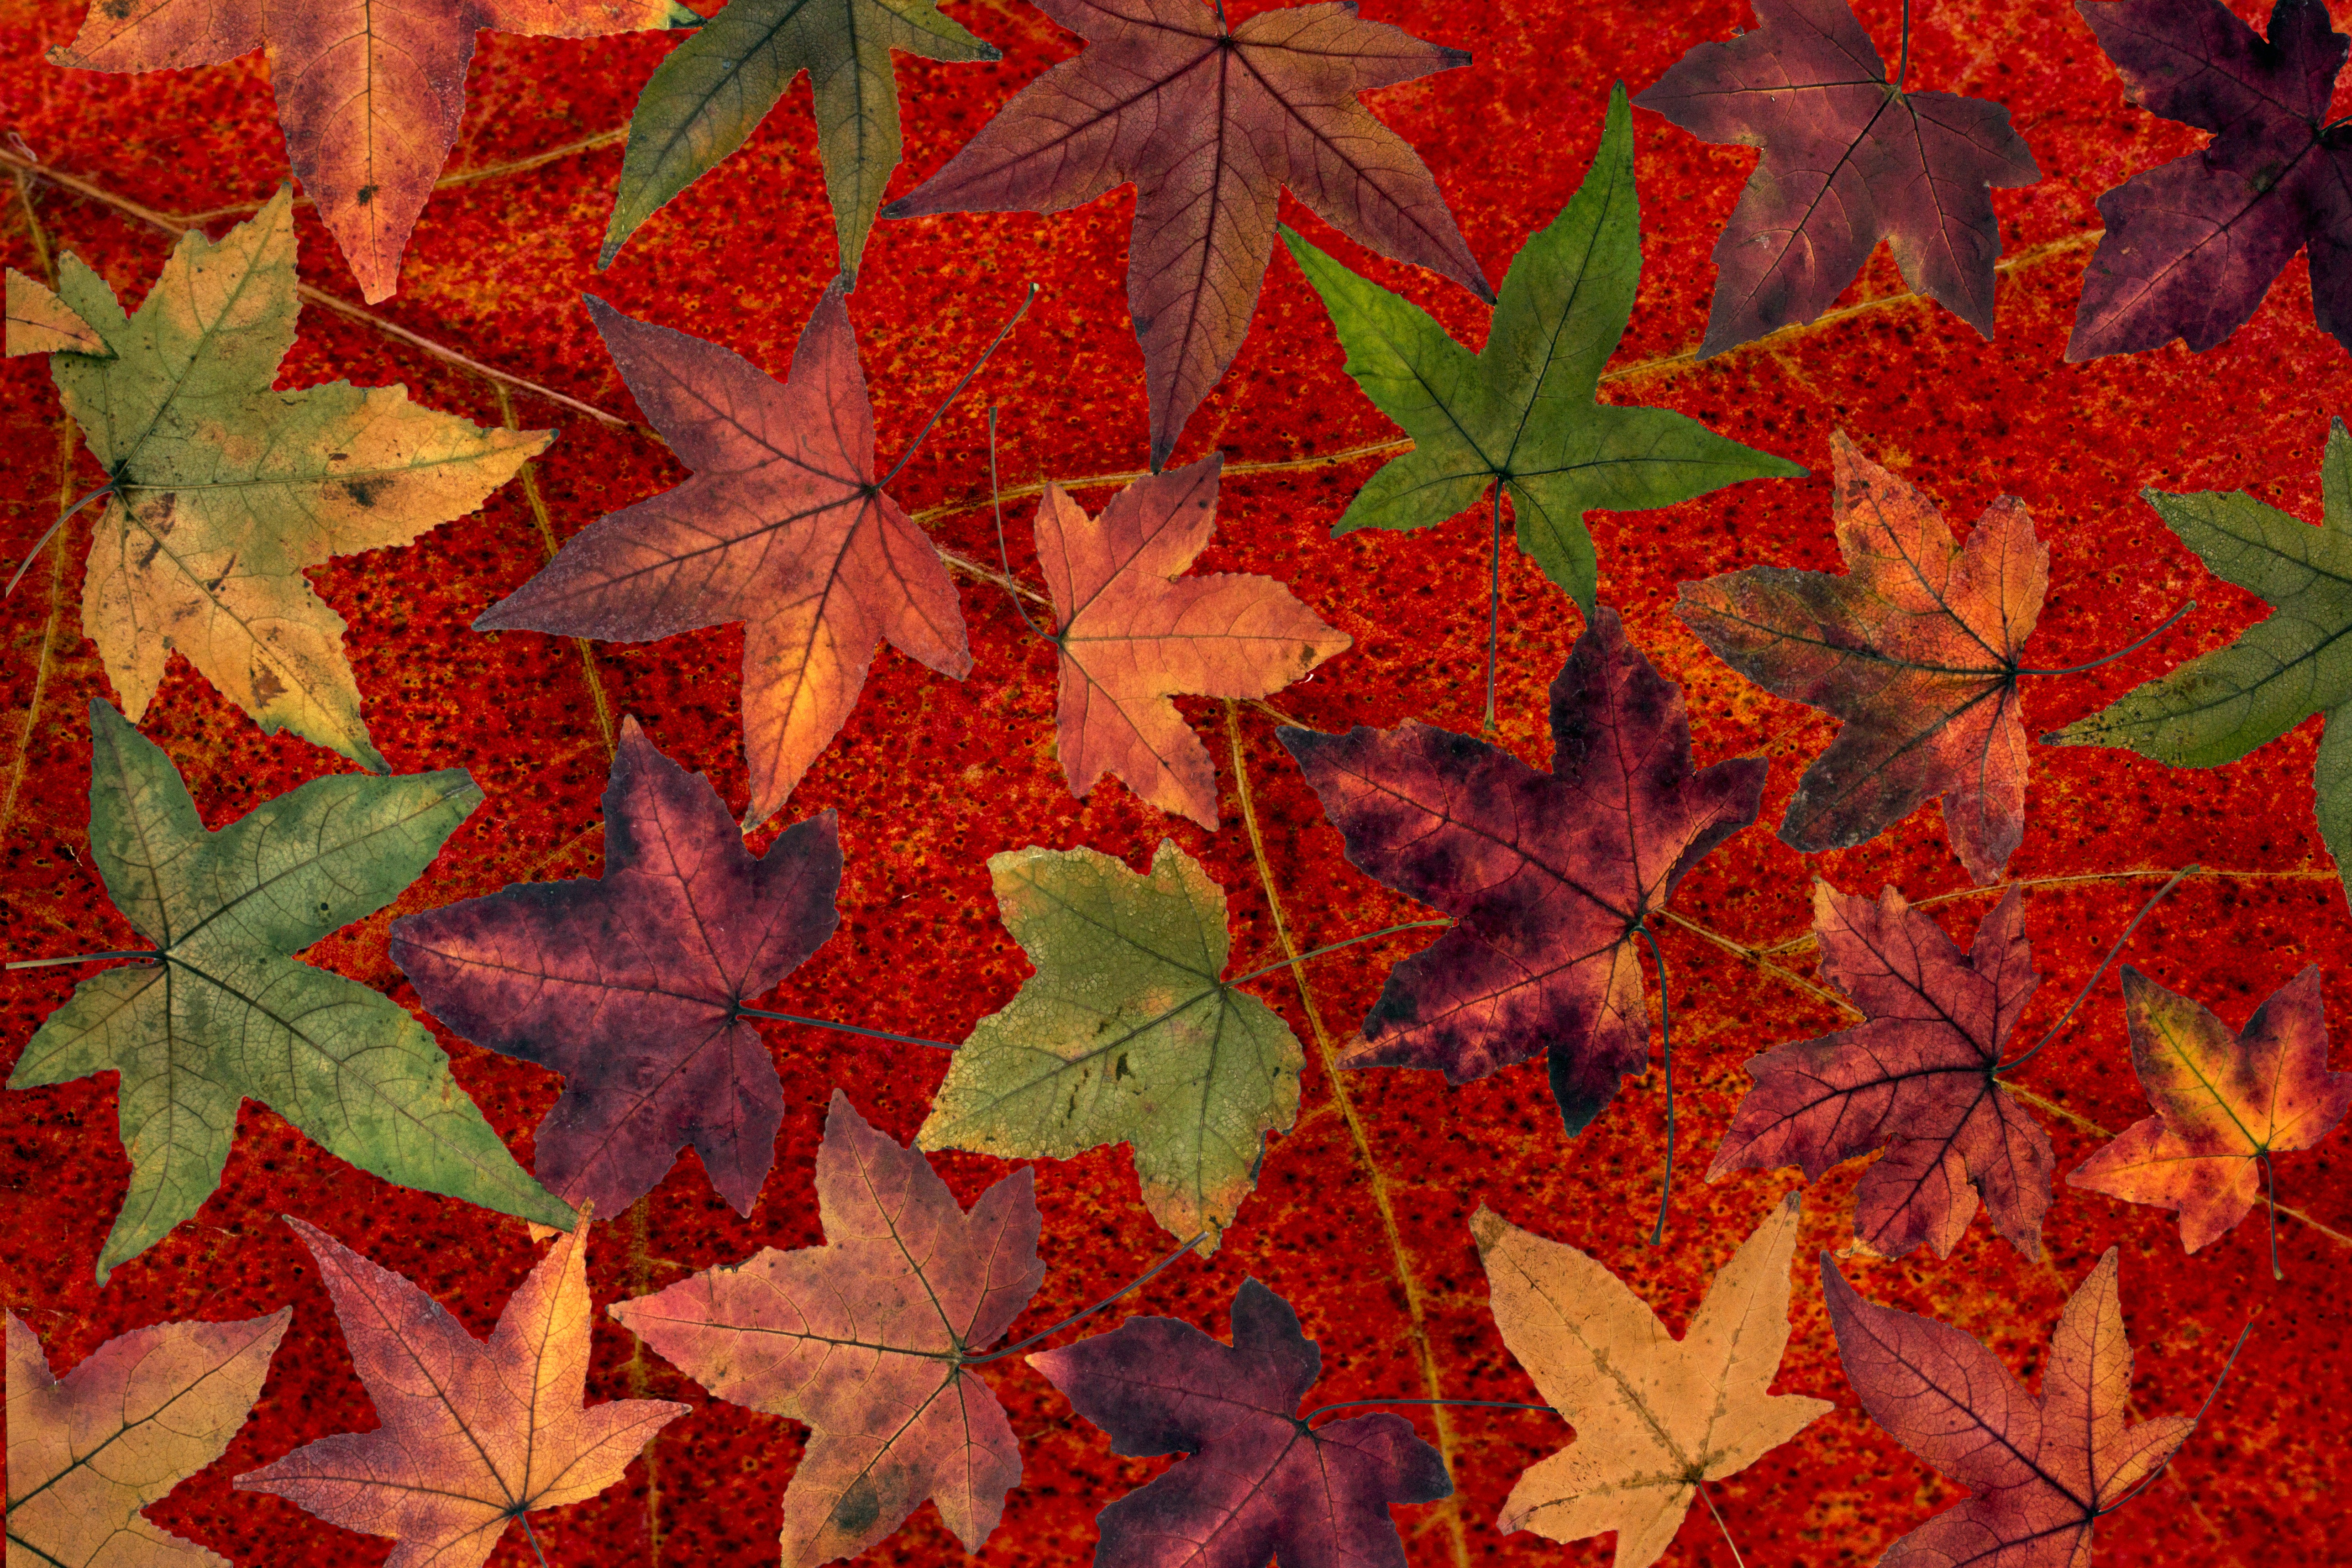
tree, plant, leaf, flower, dry, foliage, red, autumn, colorful, season, maple tree, maple leaf, tree leaf, arrangement, leaves, design, composition, mood, fall leaves, flowering plant, tree leaves, woody plant, land plant